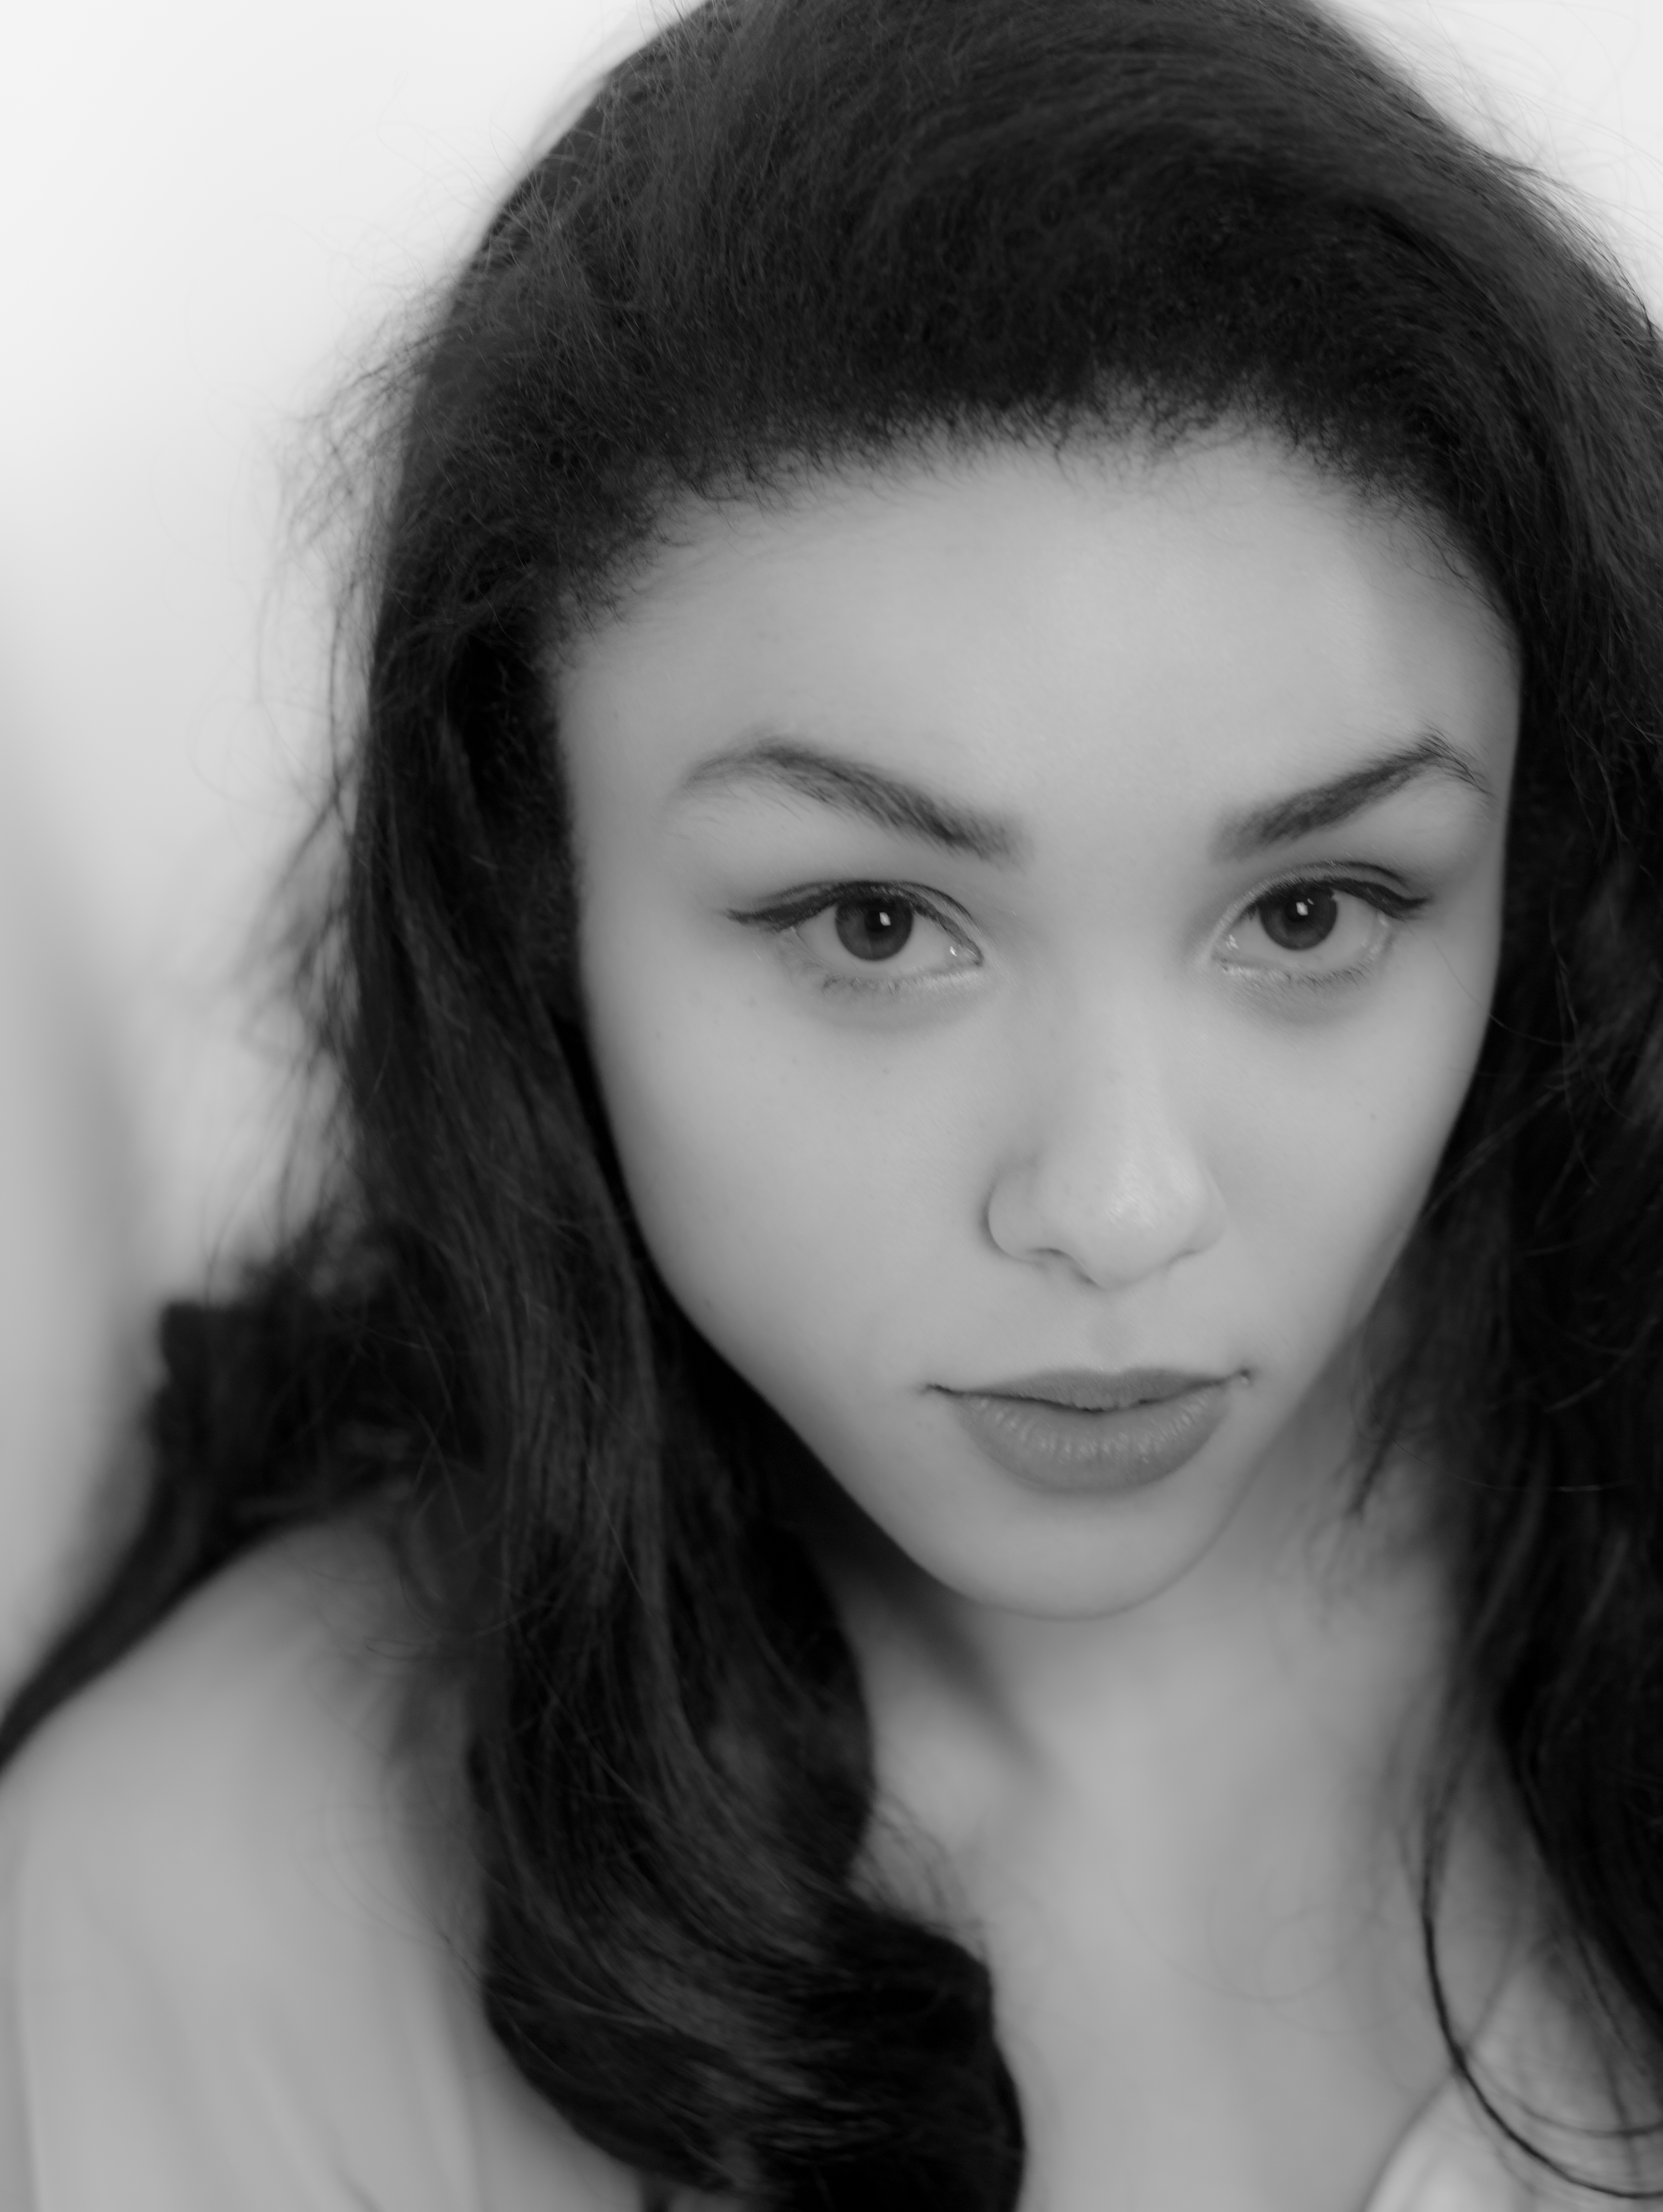
person, black and white, girl, woman, hair, white, photography, portrait, model, black, monochrome, facial expression, smile, long hair, close up, face, nose, eye, head, skin, beauty, organ, pentax645z, photo shoot, brown hair, monochrome photography, portrait photography